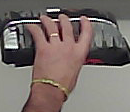
Product: lays_chill